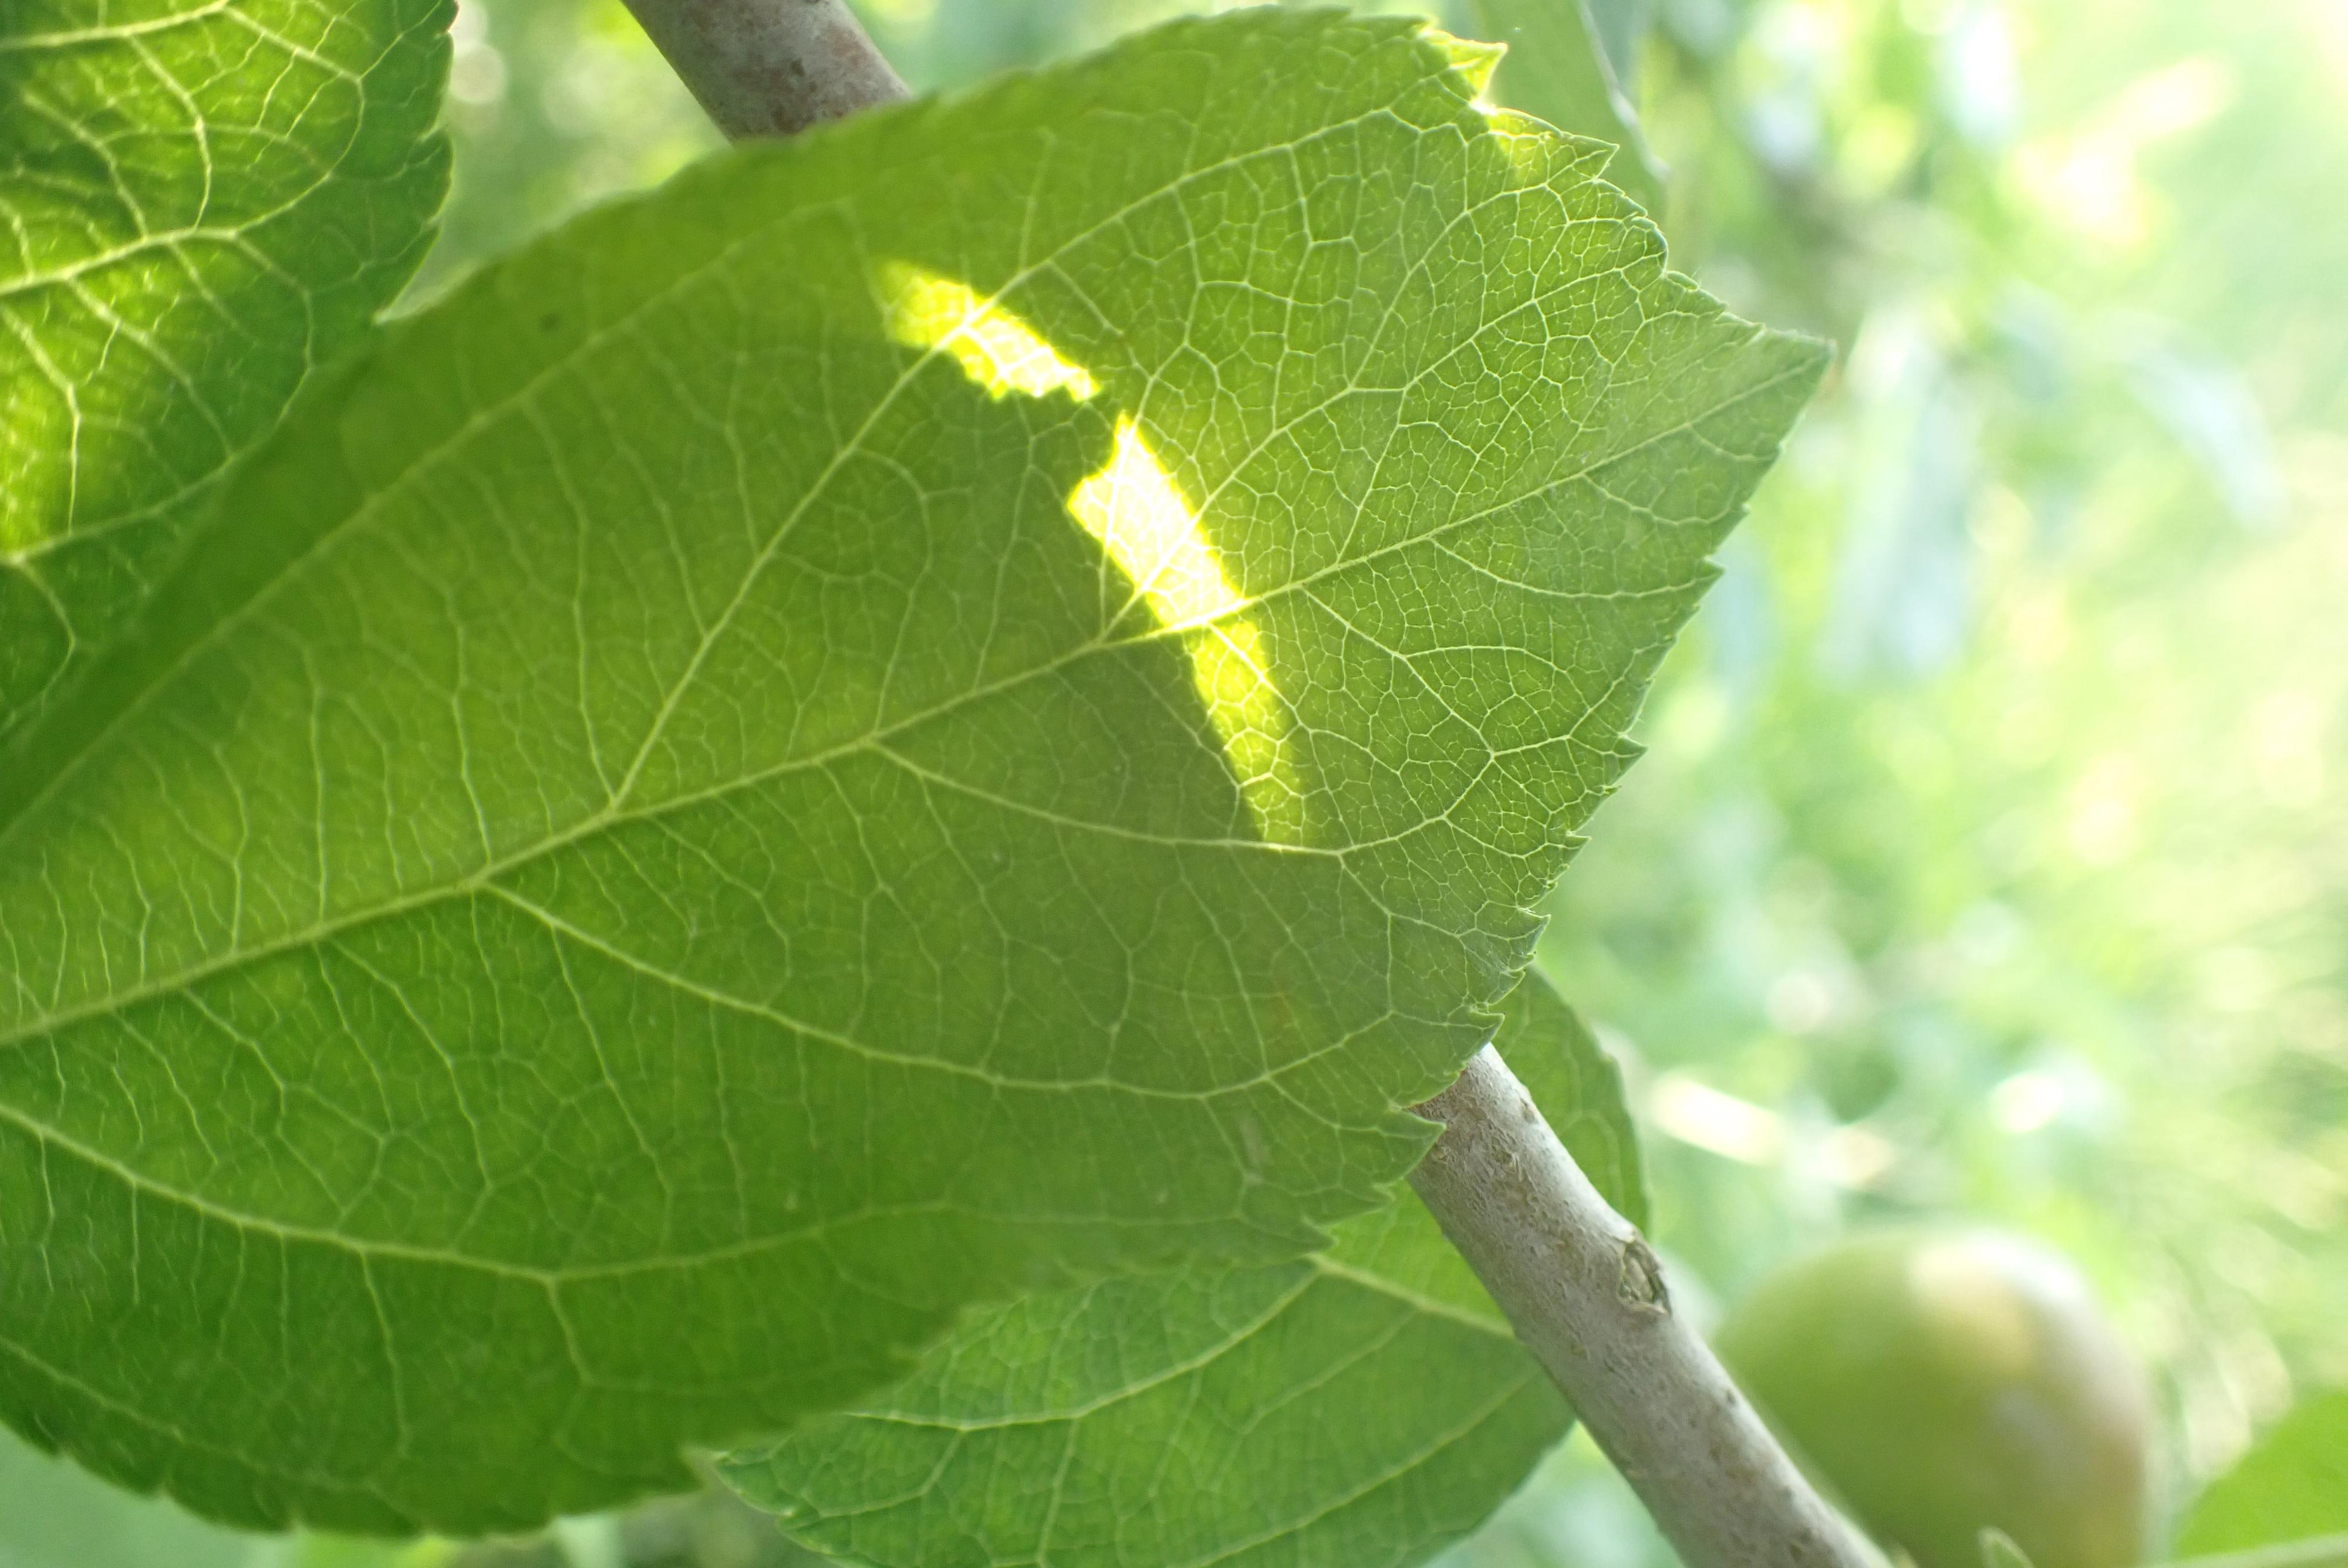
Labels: healthy